Acura

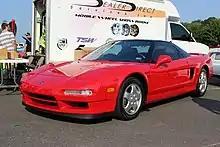
The NSX was sold under the Acura brand in certain regions

Despite a strong start in market acceptance for the Acura brand, sales suffered in the mid-to-late 1990s. Some critics attributed this decline in part to less inspiring designs, which were re-branded Japanese-spec Hondas, such as the Acura Vigor in 1992. Additionally, during this time Acura switched to an alphanumeric nomenclature formula, dropping the Legend, Vigor and Integra titles, following the lead of the NSX sportscar. The 1996 3.5 RL, which replaced the popular Legend, and the Vigor became the 2.5 TL and 3.2 TL, and was regarded by many as the epitome of this problem, namely because the alphanumeric designations were more anonymous than the former Legend, Vigor and Integra titles, which had grown into their own cult followings.